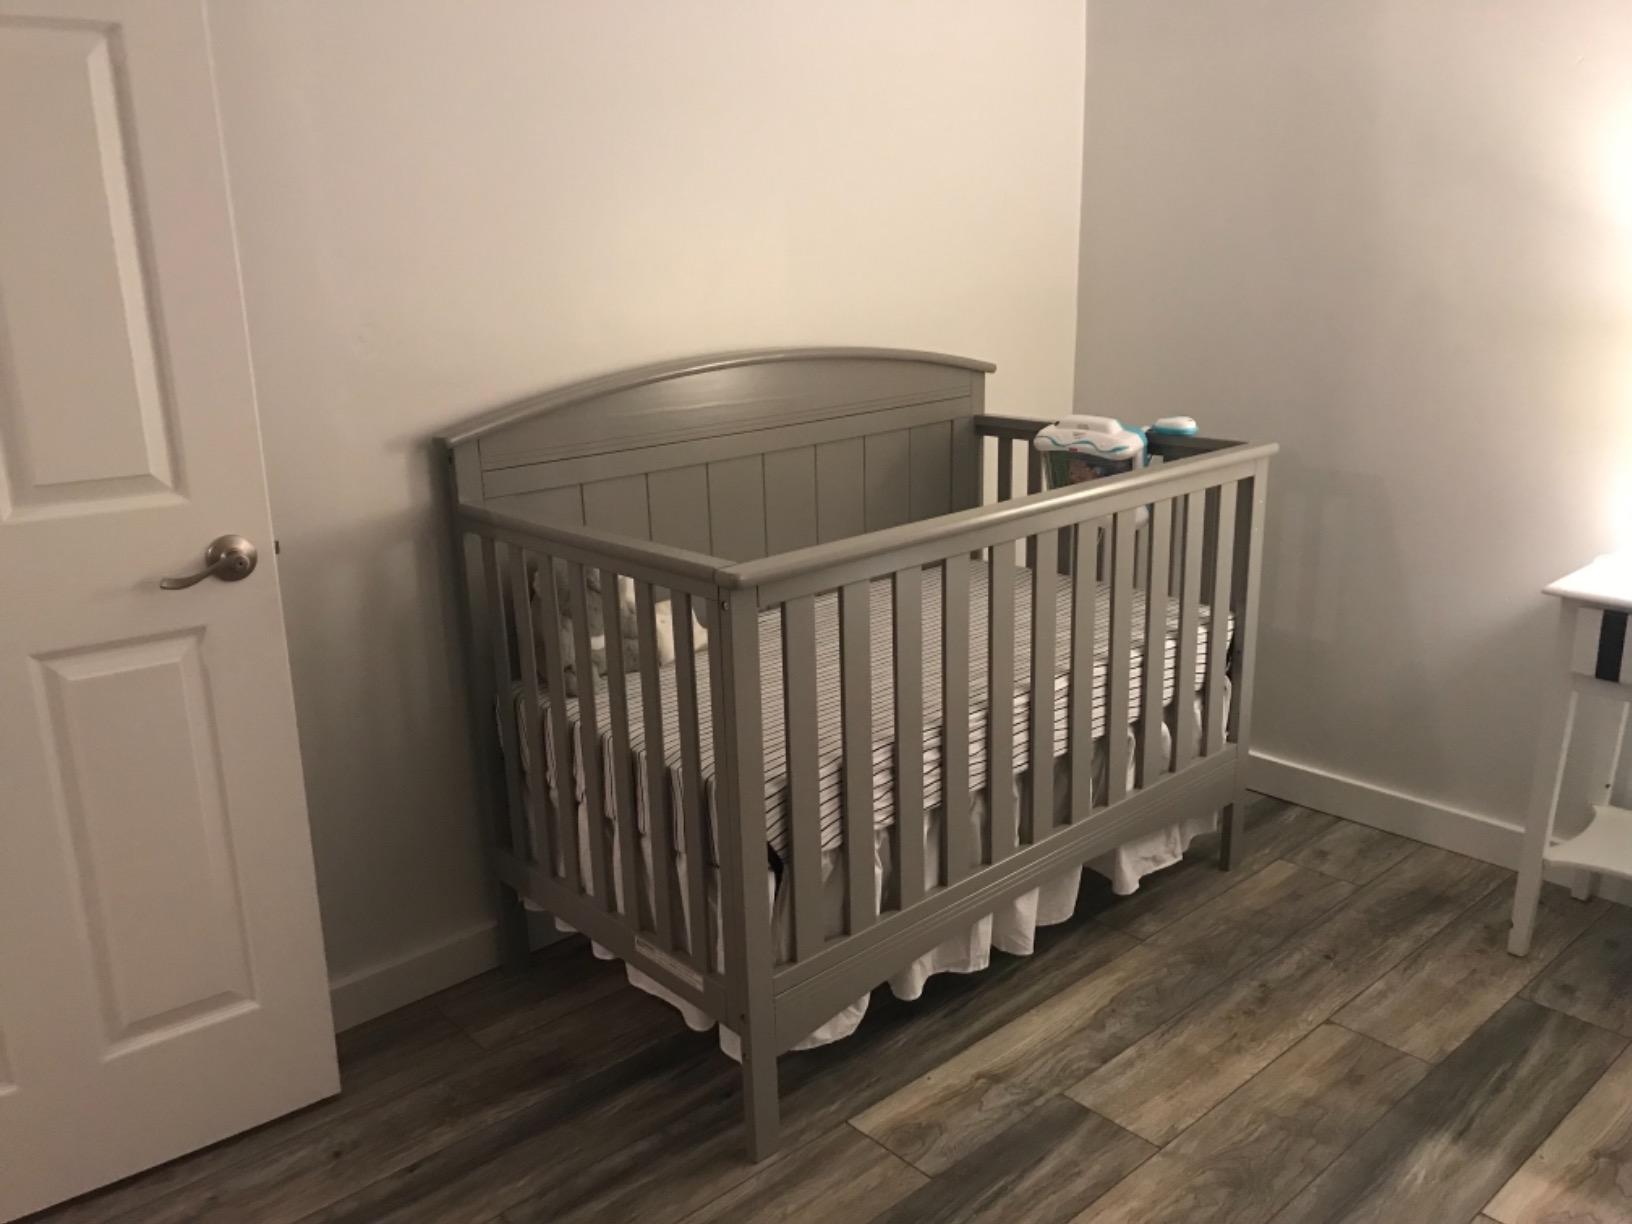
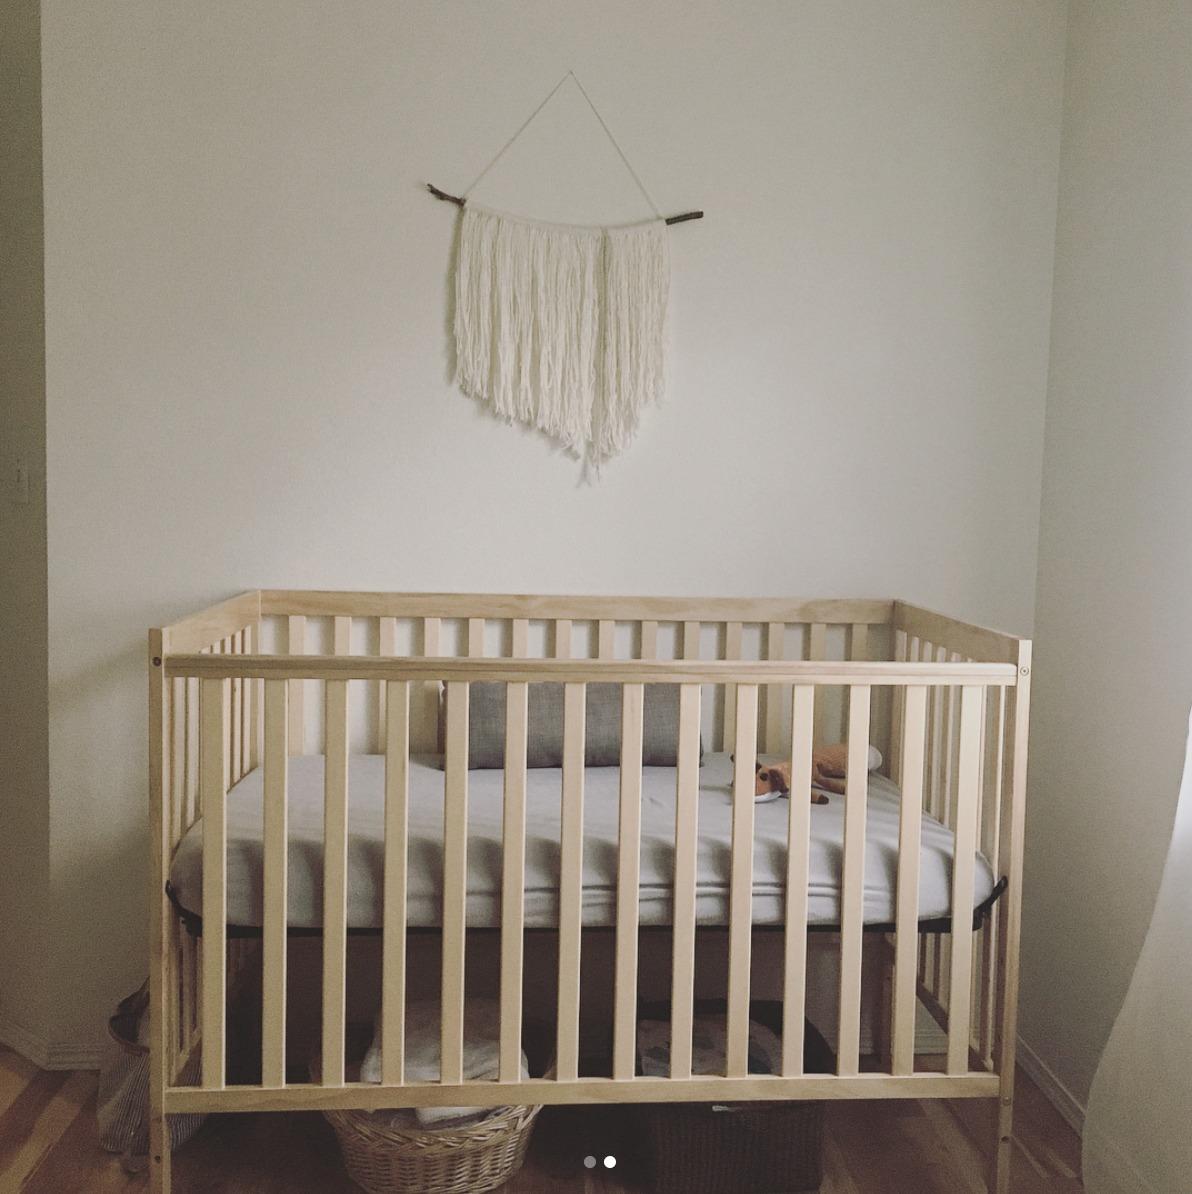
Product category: products_crib
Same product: no